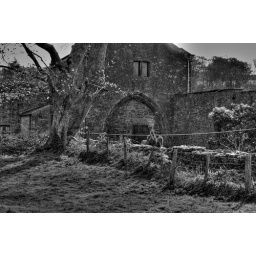
Outbuildings in black and white